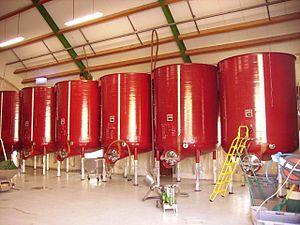
Cuves de fermentation alcoolique en matériau composite (polyester/polyépoxyde - fibre de verre). Capacité unitaire
Un plastique renforcé de fibres ou polymère renforcé de fibres est un matériau composite constitué d’une matrice polymère renforcée par de fines fibres à haut module. La résine est généralement un polyester thermodurcissable, un époxyde, un vinylester, ou thermoplastique ; les fibres de verre, de carbone ou d’aramide sont les plus courantes. Le matériau est en général anisotrope. Ses propriétés de résistance et sa densité sont très favorables, comparé aux métaux.
La cuvaison est une étape essentielle de l'élaboration de la plupart des boissons alcoolisées issues de la fermentation alcoolique de leur propre moût : vin, bière, cidre, poiré, saké, hydromel... Se déroulant dans une cuve adaptée, elle consiste à transformer le moût en une boisson spécifique par fermentation alcoolique et macération.
Crézancy-en-Sancerre est une commune française située dans le département du Cher en région Centre-Val de Loire.
En viticulture, le chai est le lieu où se déroule la vinification.
Le touraine-amboise est un vin produit par dix communes bordant les deux rives de la Loire, à l'est la ville d'Amboise et de son château royal.